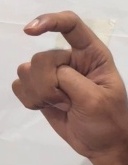
ASL sign: X